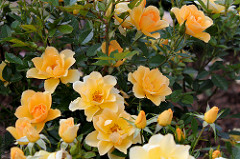
Flower: rose